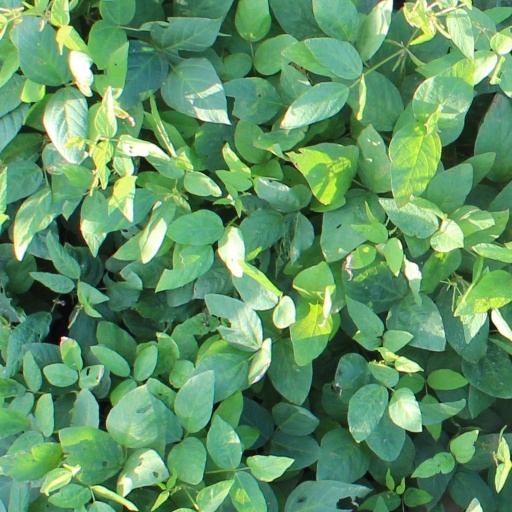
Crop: soybean